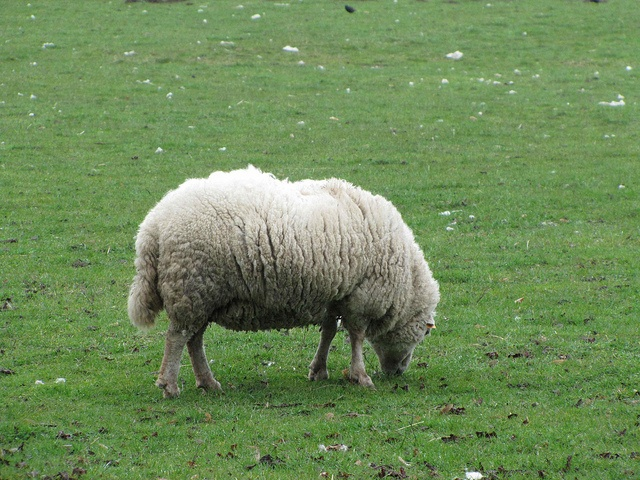
A white sheep on a grass field eating grass.
A sheep grazing on grass in a field.
A single sheep grazes in a field of grass.
A shaggy white sheep grazes in a field.
Sheep grazing in a grassy field by itself.